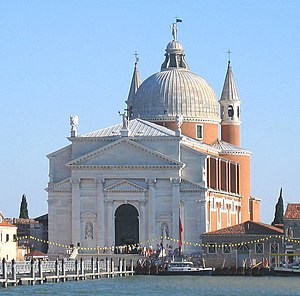
Andrea Palladio / Værker
Andrea Palladio var en italiensk arkitekt.